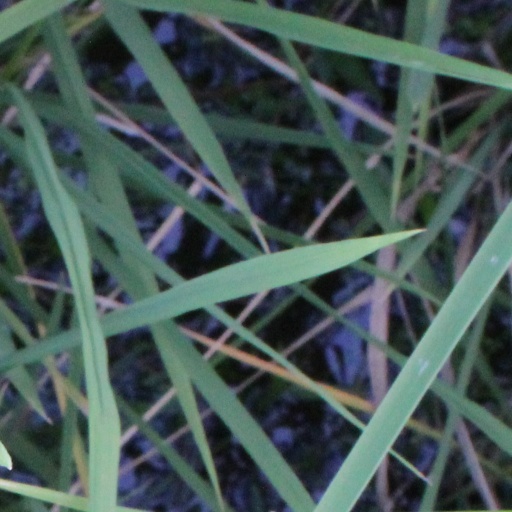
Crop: rice